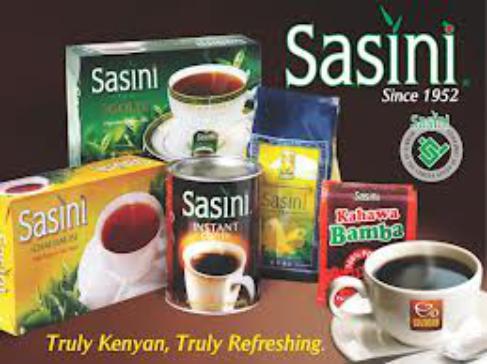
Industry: Food